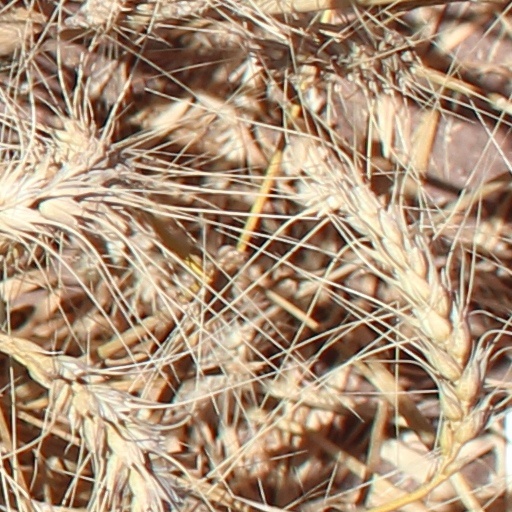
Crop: wheat